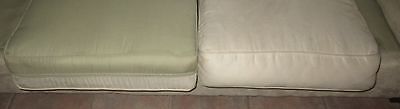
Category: sofa